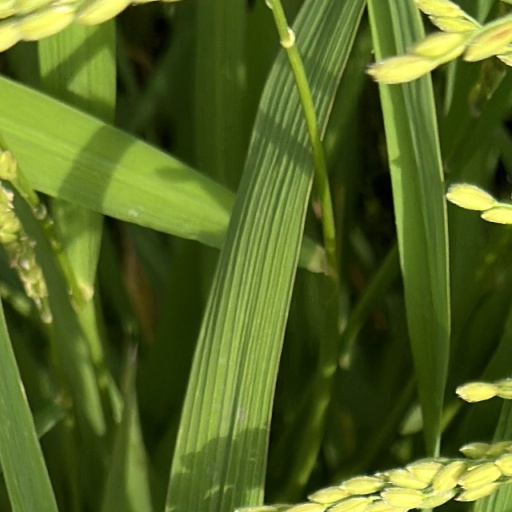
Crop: rice